Burke and Hare murders

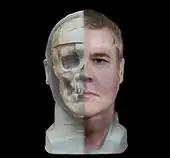
Facial reconstruction of William Burke

William Burke was born in 1792 in Urney, County Tyrone, Ireland, one of two sons to middle-class parents. Burke, along with his brother Constantine, had a comfortable upbringing, and both joined the military as teenagers. Burke served in the Donegal Militia until he met and married a woman from County Mayo, where they later settled. The marriage was short-lived; in 1818, after an argument with his father-in-law over land ownership, Burke deserted his wife and family. He moved to Scotland and became a labourer, working on the Union Canal. He settled in the small village of Maddiston near Falkirk, and set up home with Helen McDougal, whom he affectionately nicknamed Nelly; she became his second wife. After a few years, and when the works on the canal were finished, the couple moved to Tanners Close, Edinburgh, in November 1827. They became hawkers, selling second-hand clothes to impoverished locals. Burke then became a cobbler, a trade in which he experienced some success, earning upwards of £1 a week. He became known locally as an industrious and good-humoured man who often entertained his clients by singing and dancing for them on their doorsteps while plying his trade. Although raised as a Roman Catholic, Burke became a regular worshipper at Presbyterian religious meetings held in the Grassmarket; he was seldom seen without a bible.